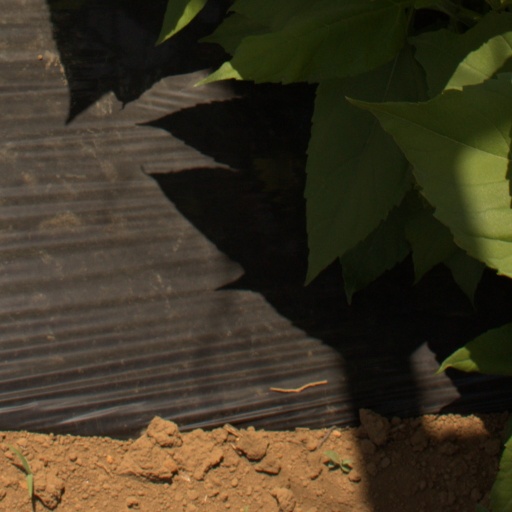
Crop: Jerusalem artichoke